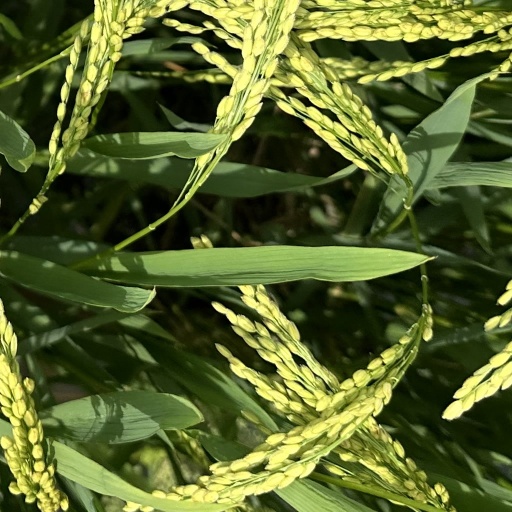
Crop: rice